Red Jordan Arobateau

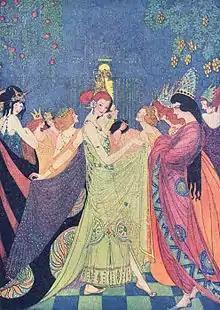
In Arobateau's revised folklore, the princesses would escape to fulfil their lesbian sexual desires (pictured Elenore Abbott's 1920 illustration)

Arobateau began self-publishing in the 1970s, with "The Bars Across Heaven" (1975) being his first novel. He worked different jobs to fund each publication, and had experience working as an office assistant, factory worker, karate teacher, nurse's aide, cashier and cook. Arobateau could write a novel in a month; he would then make photocopies and staple the manuscript together with a book cover. Relying on the grapevine, Arobateau sold his works in off the record lesbian channels, and limited physical distribution of his copies to lesbian bars, feminist bookstores and the streets.